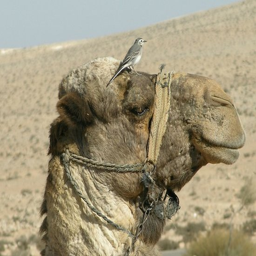
jeep : a camel with a friend